Ge Xuan

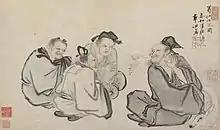
Ge Xuan breathing fire, depicted in a 1503 painting by Guo Xu

Ge Xuan became a master of esoterica, excelling at breathing exercises. These exercises were dependent on a diet which avoided grains and alcohol. A number of legends are part of Ge Xuan's hagiography, the most common of which concern his supernatural gifts. Bilocation was one; during his parties, he would reportedly often talk with some of his guests and welcome (or send others off) at the same time. Ge Xuan also reportedly had the gift of telekinesis. He could point at an object and make it move (or disappear), and cause unseen objects to appear; at one party, drinking cups arrived and filled themselves with liquor. He could also reportedly hover three or four feet above the ground and walk in the air.